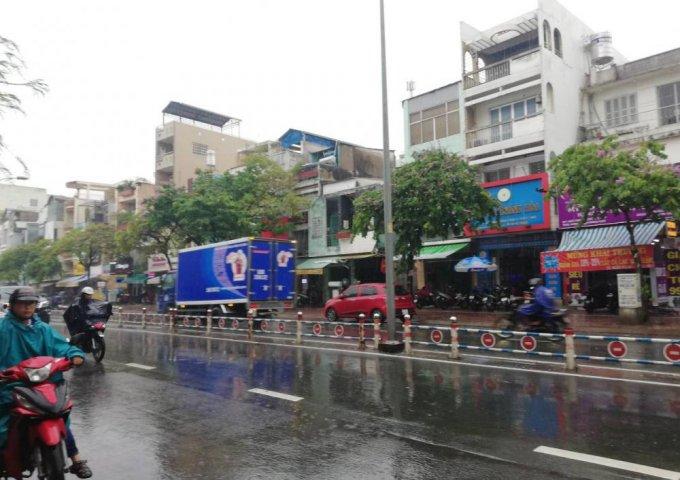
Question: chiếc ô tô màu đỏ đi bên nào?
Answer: bên phải